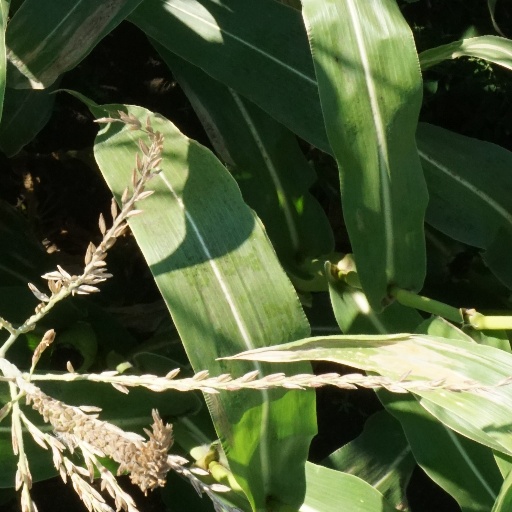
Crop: maize; corn